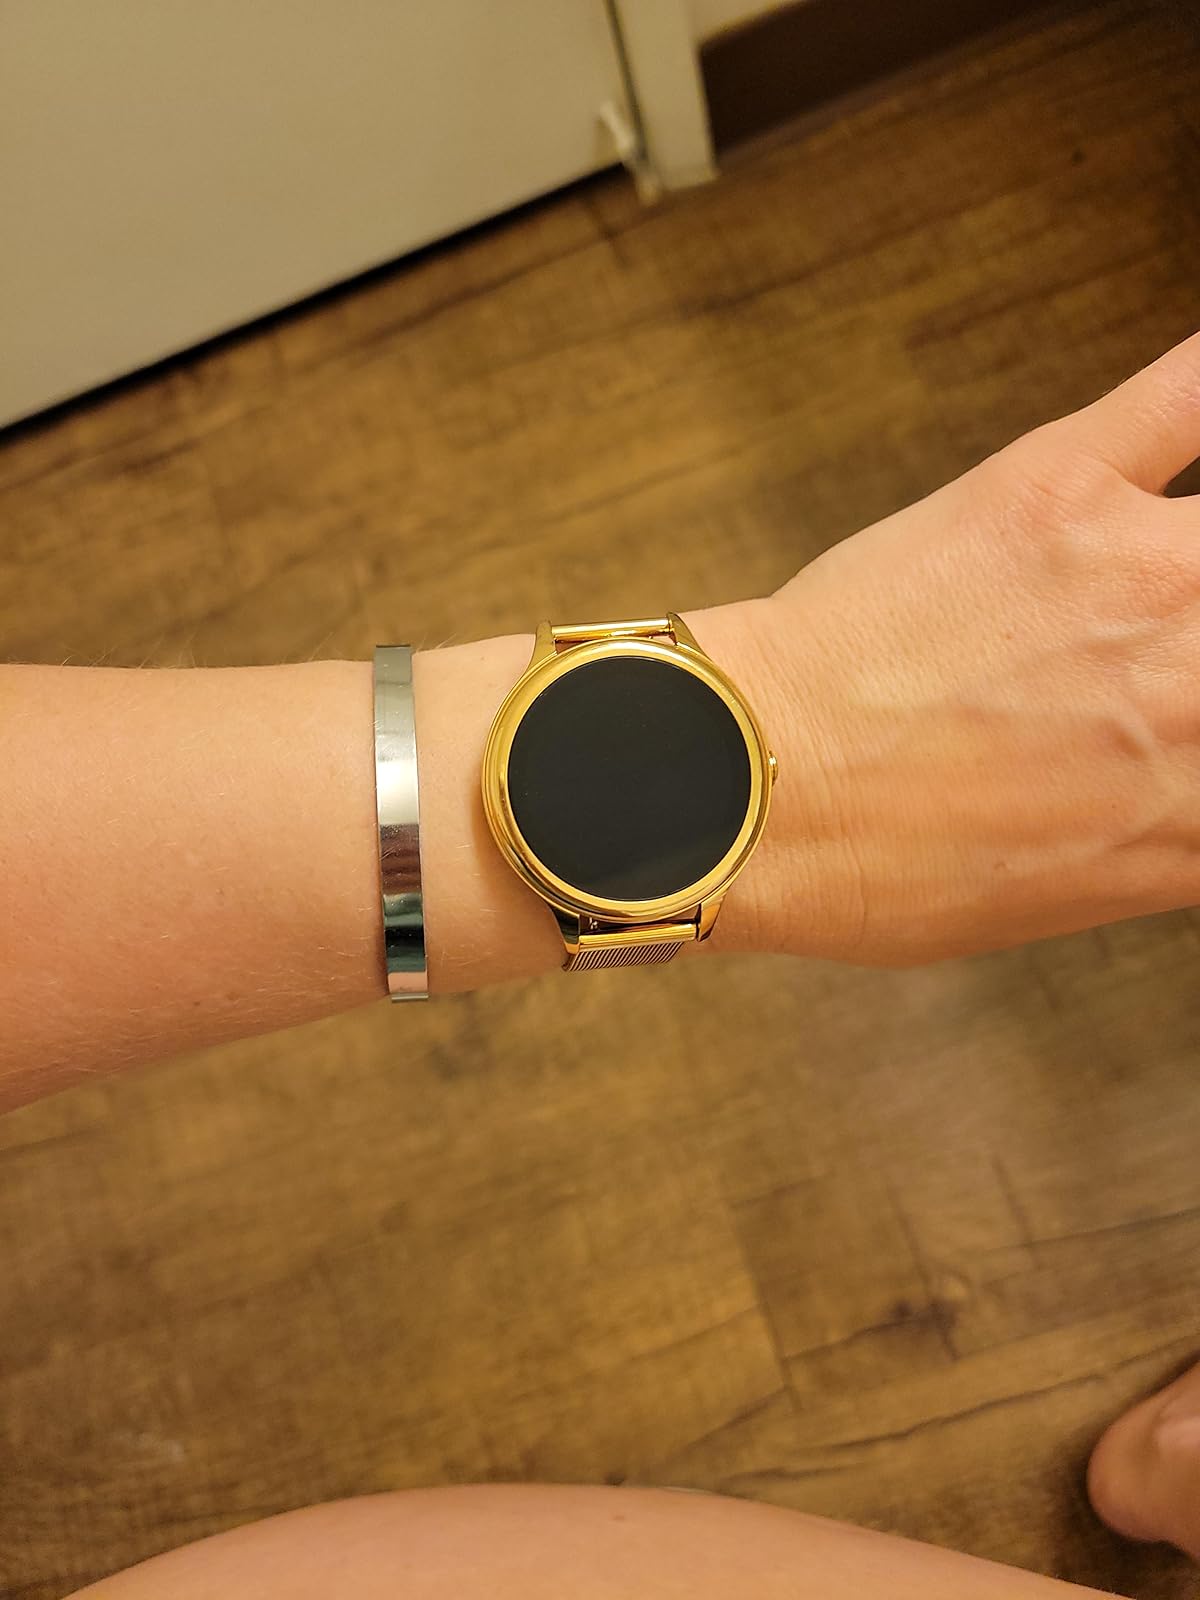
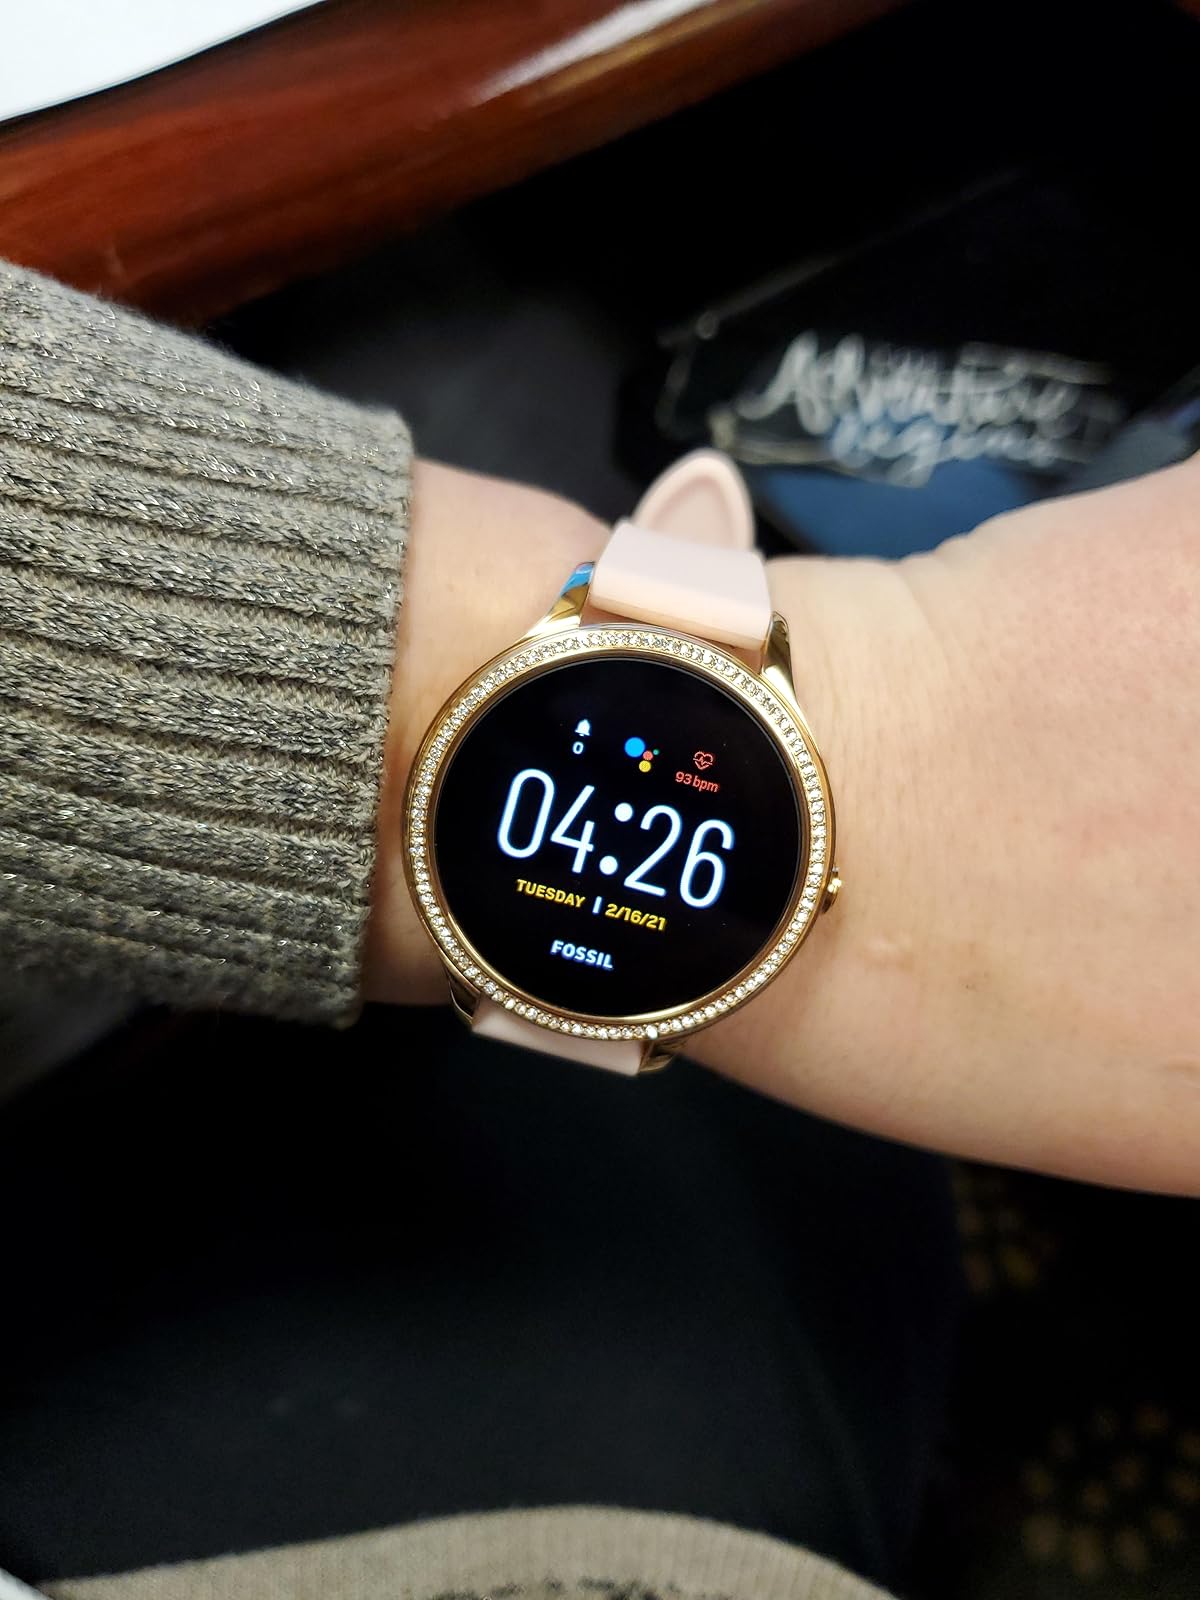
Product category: smartwatch
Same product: no